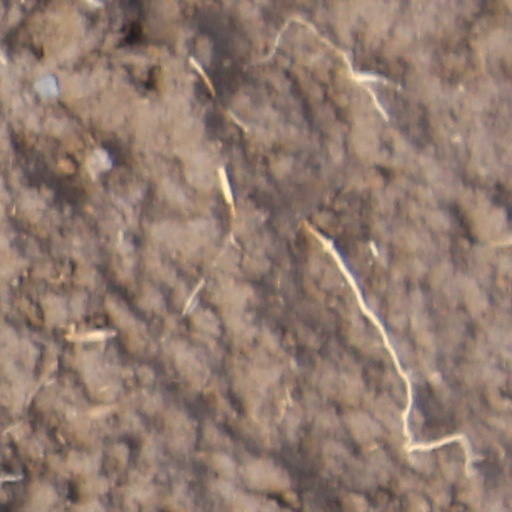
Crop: wheat